Religion in Cambodia

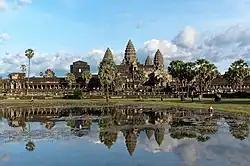
Angkor Wat is a Hindu-Buddhist temple complex and largest religious structure in the world.

Buddhism is the state religion of Cambodia. Approximately 97% of Cambodia's population follows Theravada Buddhism, with Islam, Christianity, and tribal animism as well as Baha’i faith making up the bulk of the small remainder. The "wat" (Buddhist monastery) and "sangha" (monkhood), together with essential Buddhist doctrines such as rebirth and the accumulation of merit, are at the centre of religious life.